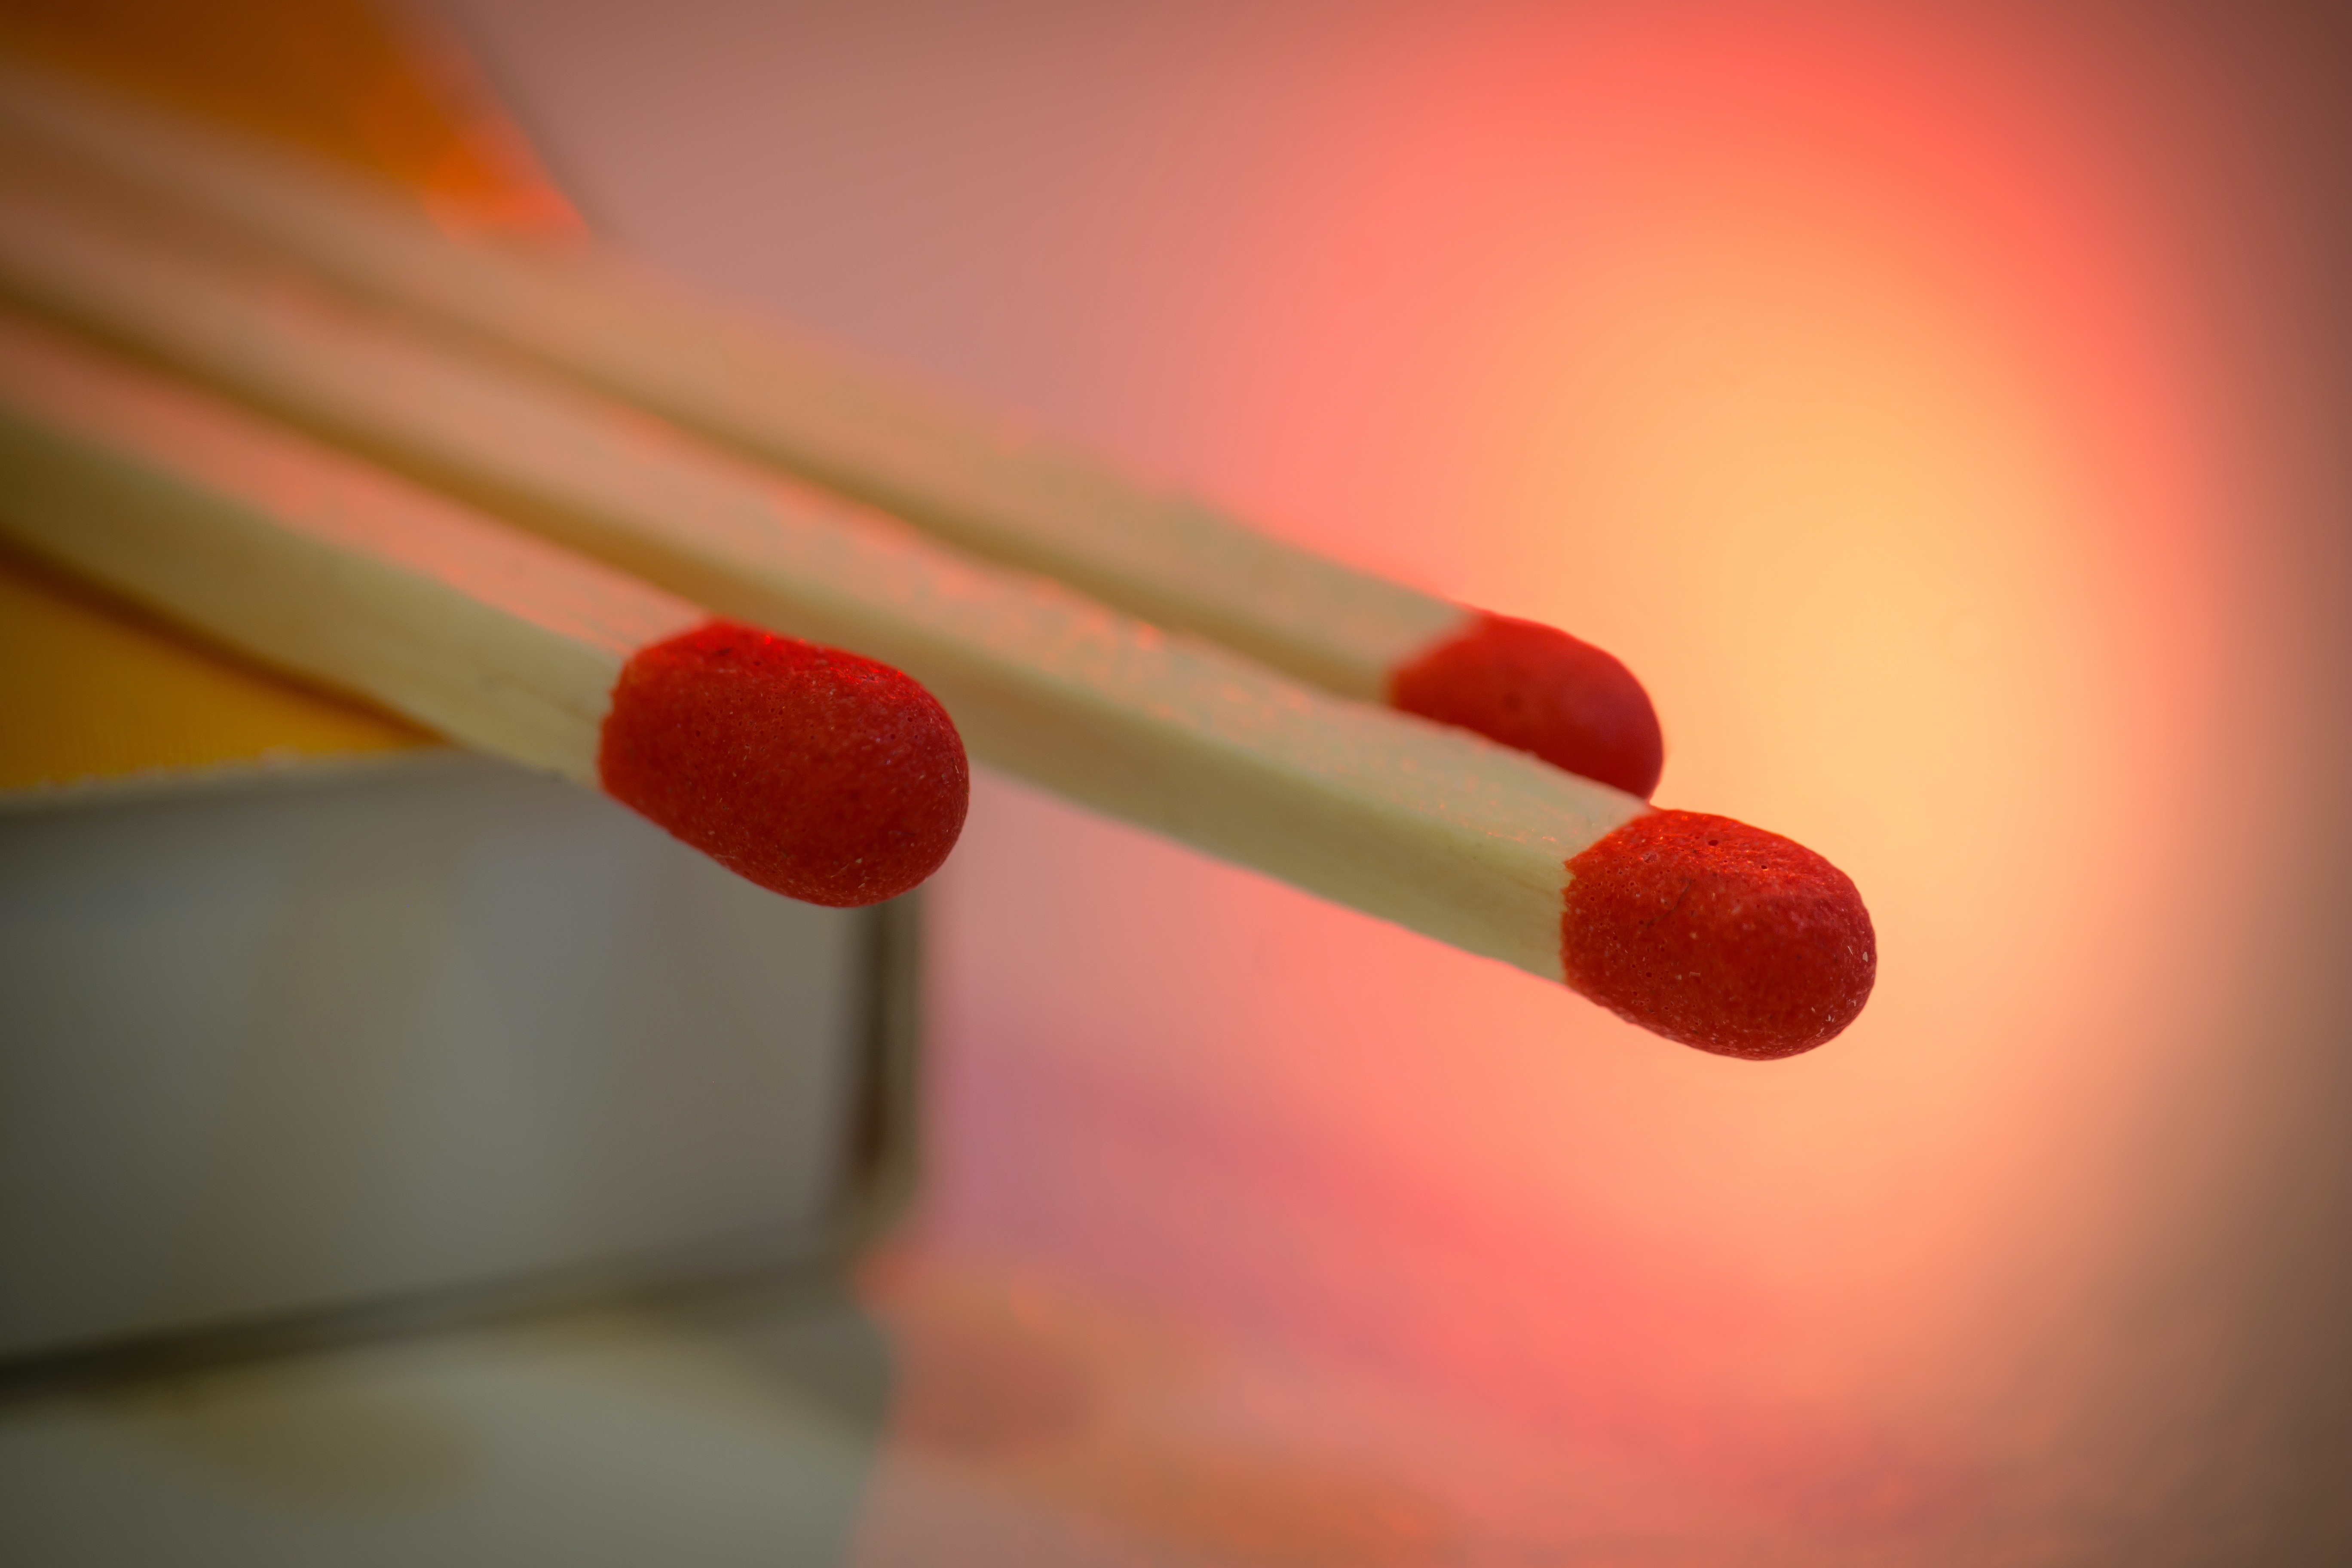
light, wood, brush, tool, red, color, flame, fire, lip, close up, advent, hot, match, organ, firelight, matchbox, matches, macro photography